Pride parade

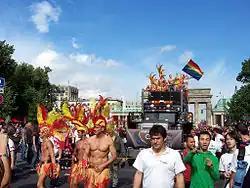
Berlin Pride

The first Pride Parade in Japan was held on August 28, 1994, in Tokyo (while the names were not Pride Parade until 2007). In 2005, an administrative institution, the Tokyo Pride was founded to have Pride Parade constantly every year. In May 2011, Tokyo Pride was dissolved and most of the original management went on to found Tokyo Rainbow Pride.